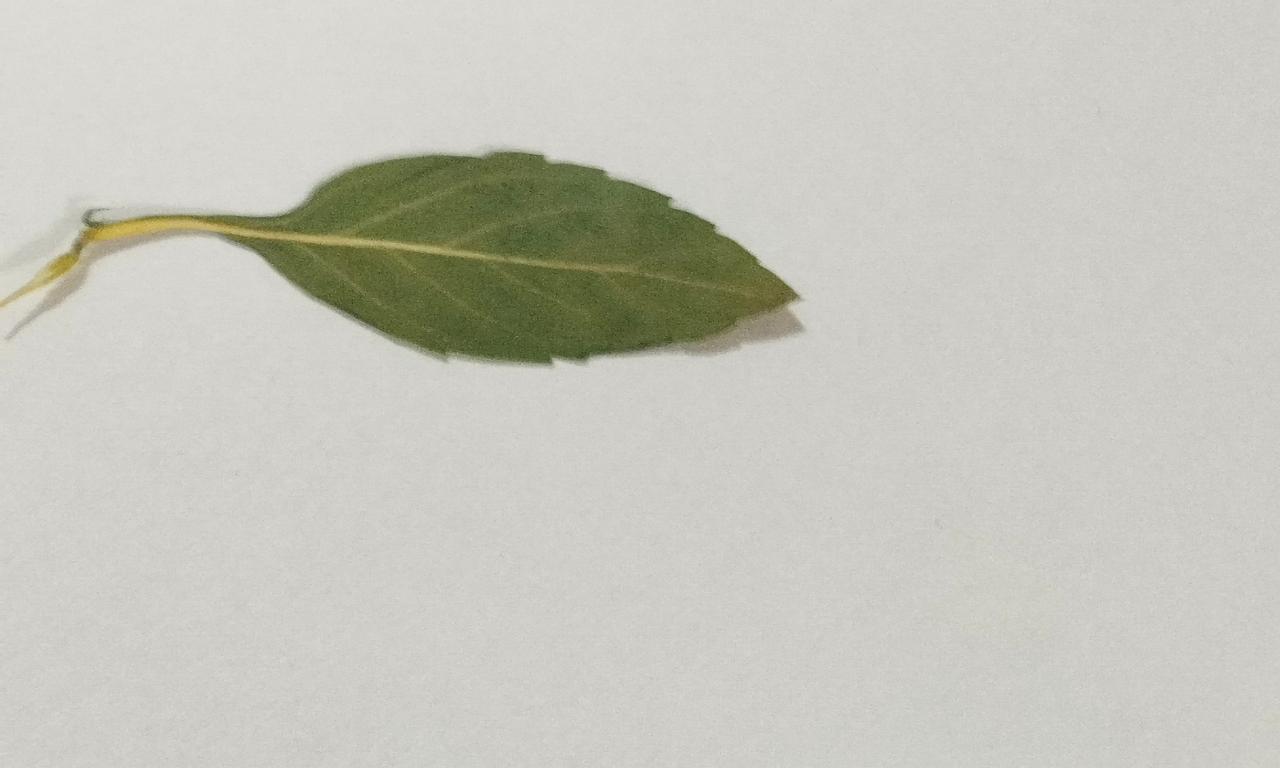
Label: Dried